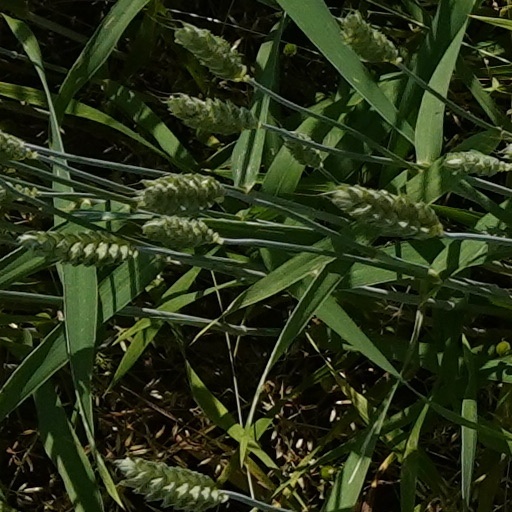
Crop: wheat